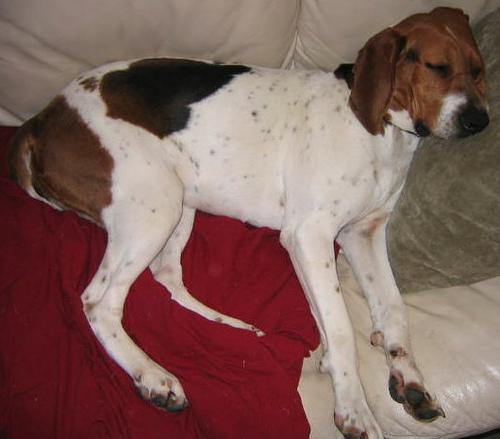
Walker_hound